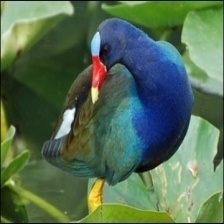
Species: PURPLE GALLINULE
Scientific name: PORPHYRIO MARTINICUS
ImageNet parent category: european_gallinule